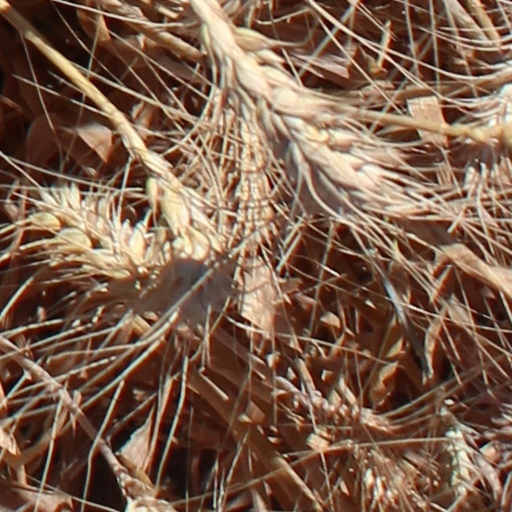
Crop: wheat